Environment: real
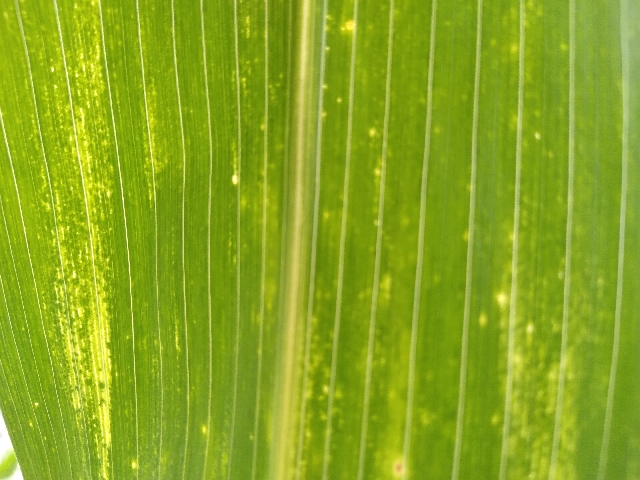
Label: lethal_necrosis